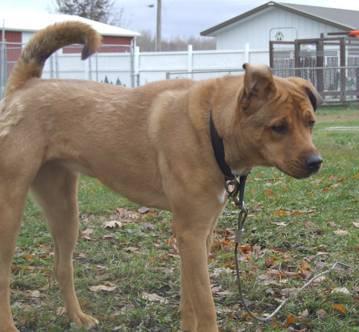
dog